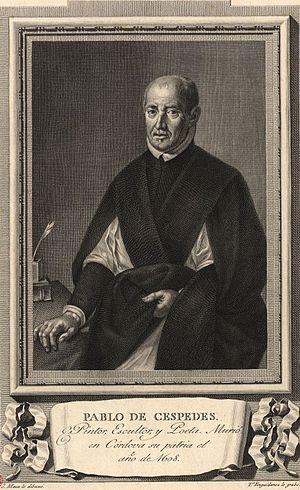
Pablo de Céspedes, est un artiste peintre, sculpteur, architecte, humaniste et poète espagnol, né en 1538 à Cordoue où il est mort le 26 juillet 1608.